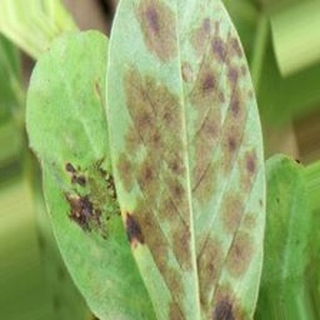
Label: groundnut_rust